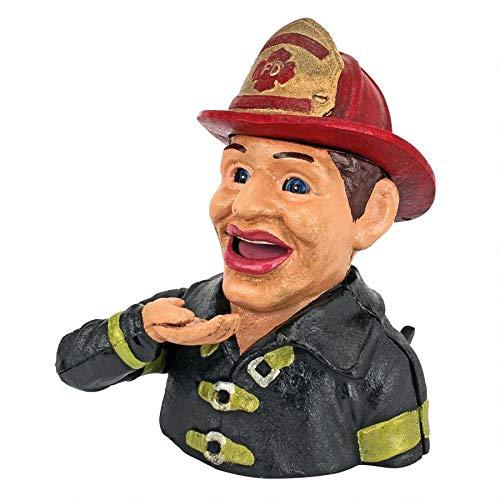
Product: Design Toscano Fireman's Fund Die-Cast Iron Mechanical Coin Bank, Full Color
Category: Toys & Games | Novelty & Gag Toys | Money Banks
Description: Exclusive to the Design Toscano brand and perfect for your home or garden.
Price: $43.90
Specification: ProductDimensions:7x6.5x8inches|ItemWeight:3.18pounds|ShippingWeight:6.7pounds(Viewshippingratesandpolicies)|Manufacturer:DesignToscano|ASIN:B01DYSGLAW|Itemmodelnumber:SP2529